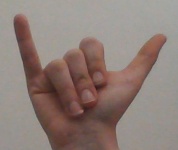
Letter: ya